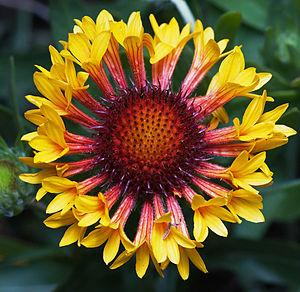
Inflorescence de Gaillardia sp. cv 'fanfare'. Photo prise en Tasmanie (Australie). Italiano: Una infiorescenza di Gaillardia x grandiflora cv. Fanfare, una pianta erbacea della famiglia Asteraceae. Foto scattata in Tasmania (Australia).